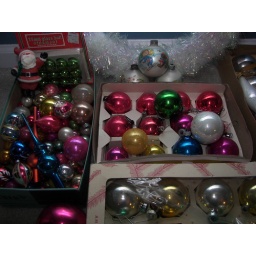
Yet another project! All of these ornaments I found in thrift stores except for the ones in the white bag in the foreground.